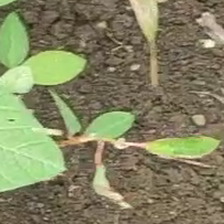
Weed species: Moti_dudhi(Euphorbia_geneculata_L)